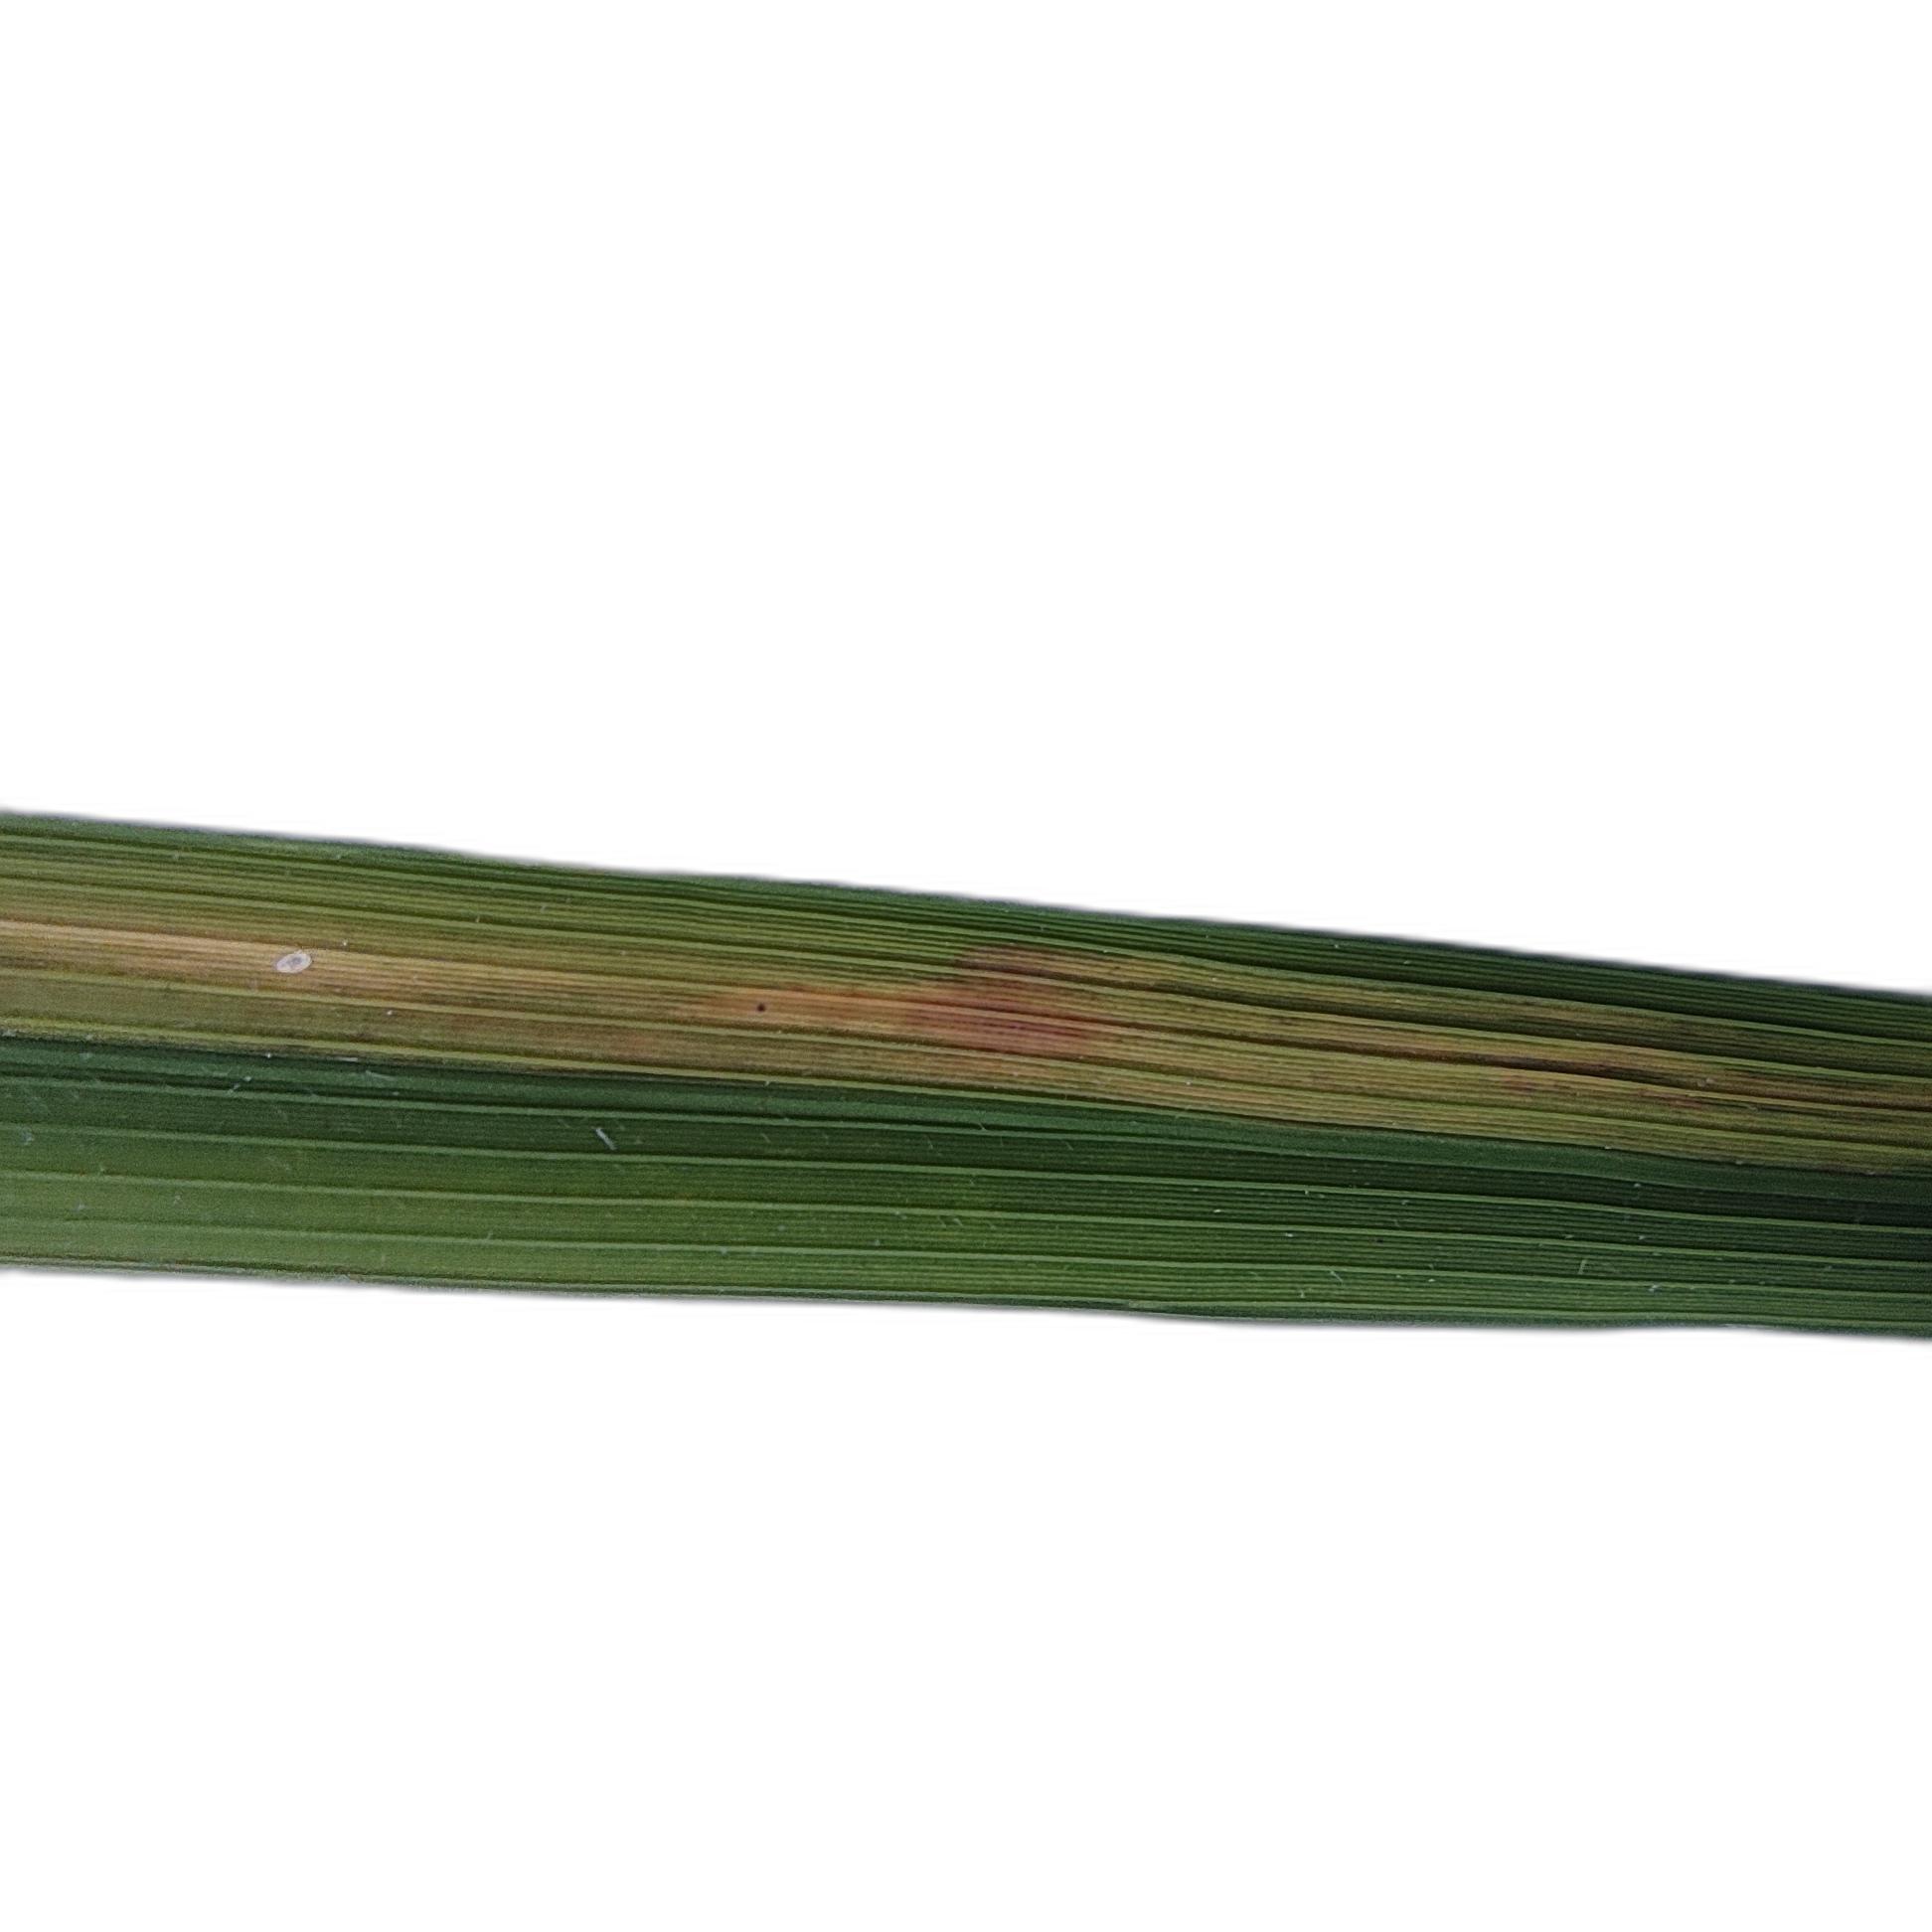
Label: Rice Stripes